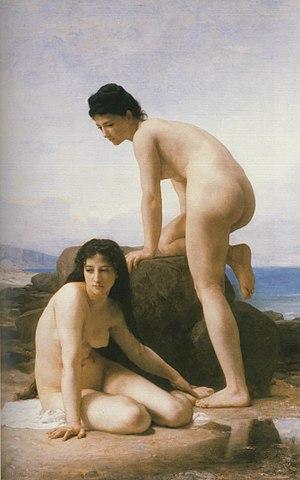
L'œuvre peinte de William Bouguereau est constitué de 828 peintures réalisées par l'artiste entre 1845 et 1905. Il est classé par ordre chronologique.